James Jonas Madison

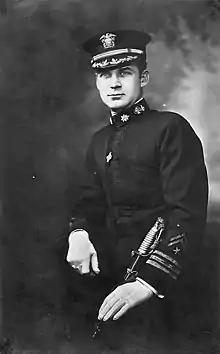

Commander James Jonas Madison, USNRF (May 20, 1889 – December 25, 1922) was an officer in the United States Naval Reserve and a World War I recipient of the Medal of Honor.